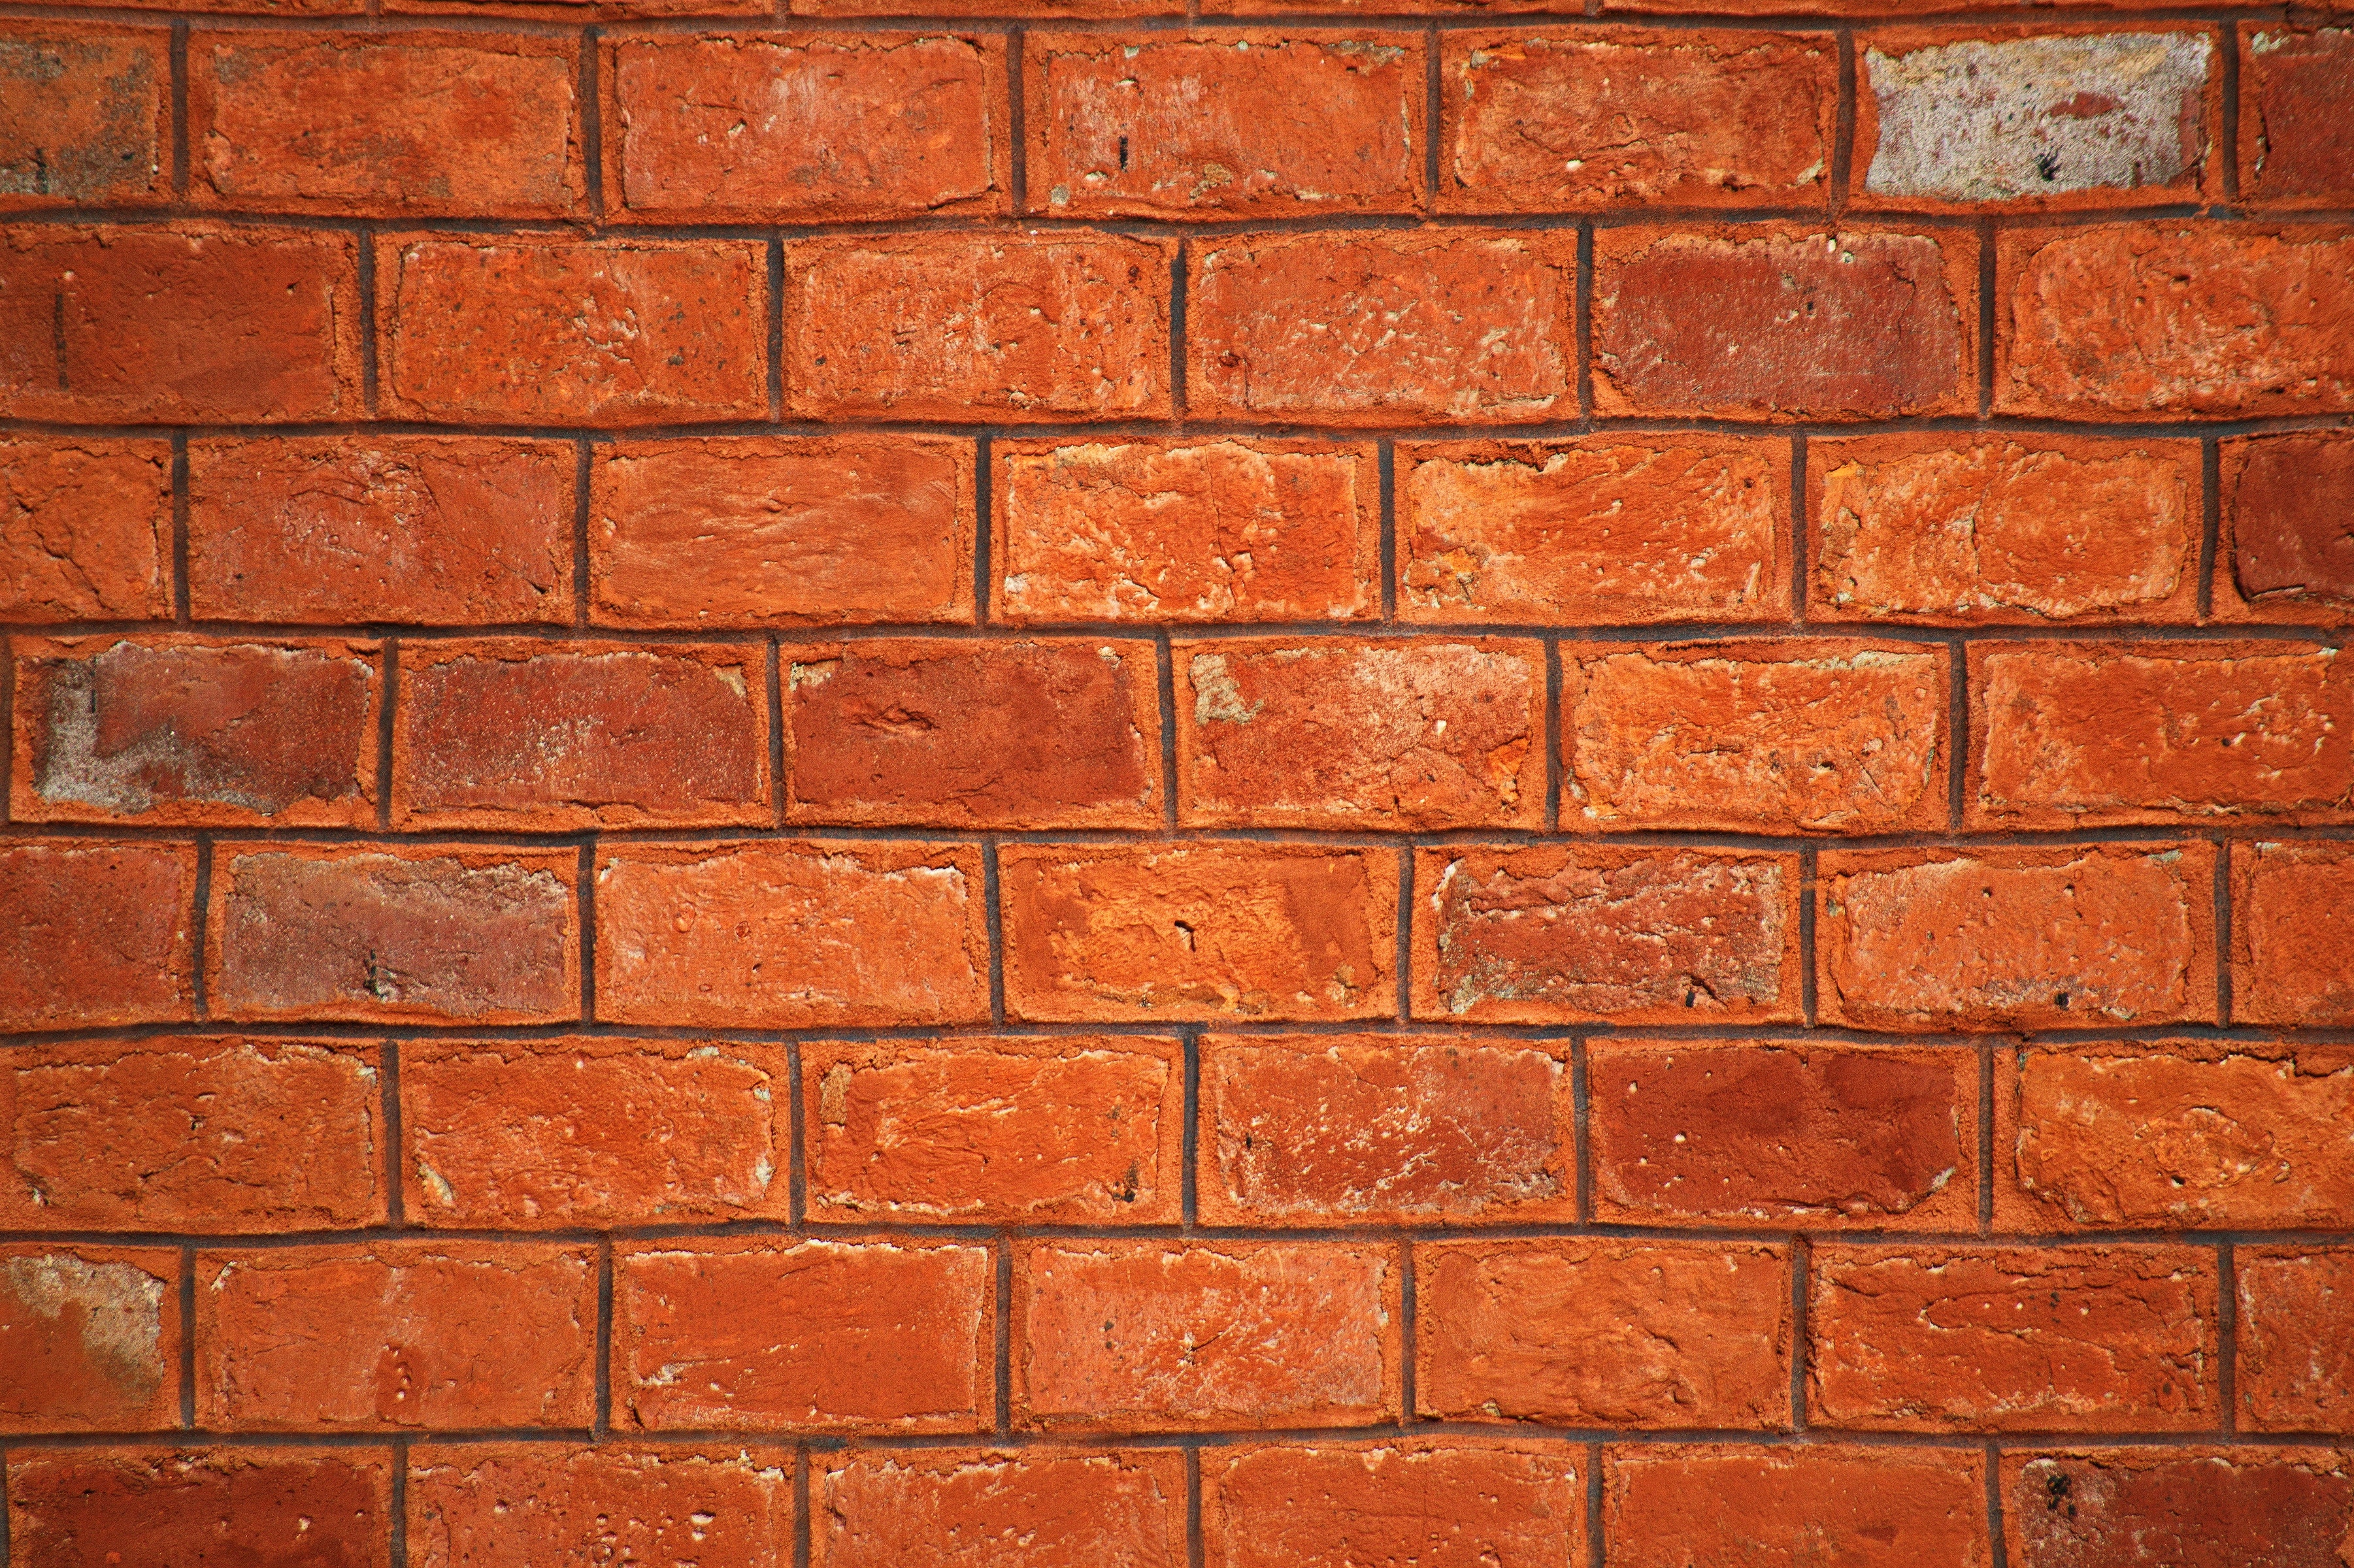
brickwork, brick, wall, orange, bricklayer, symmetry, mortar